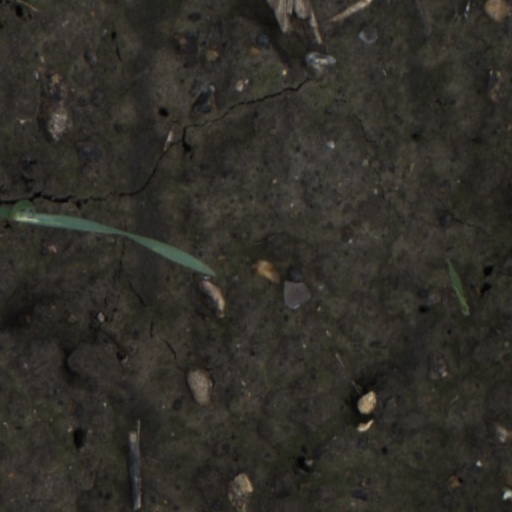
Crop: wheat